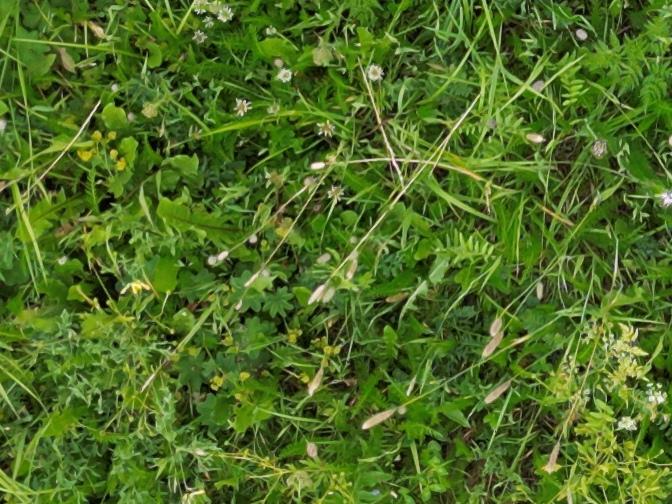
Flowers visible: yarrow flowers